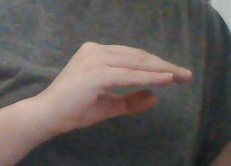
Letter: jeem